Sega Ninja

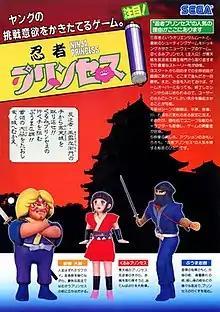
Japanese arcade flyer

Sega Ninja, originally released as in Japan, is a run and gun video game released in arcades by Sega in 1985. The game features Princess Kurumi (くるみ姫 "Kurumi-Hime"), the titular female ninja, battling enemies using throwing knives and shurikens. The game was originally released in arcades as "Ninja Princess" in Japan and "Sega Ninja" internationally. In contrast to most later games in the genre, "Ninja Princess" has a feudal Japan setting with a female ninja protagonist.